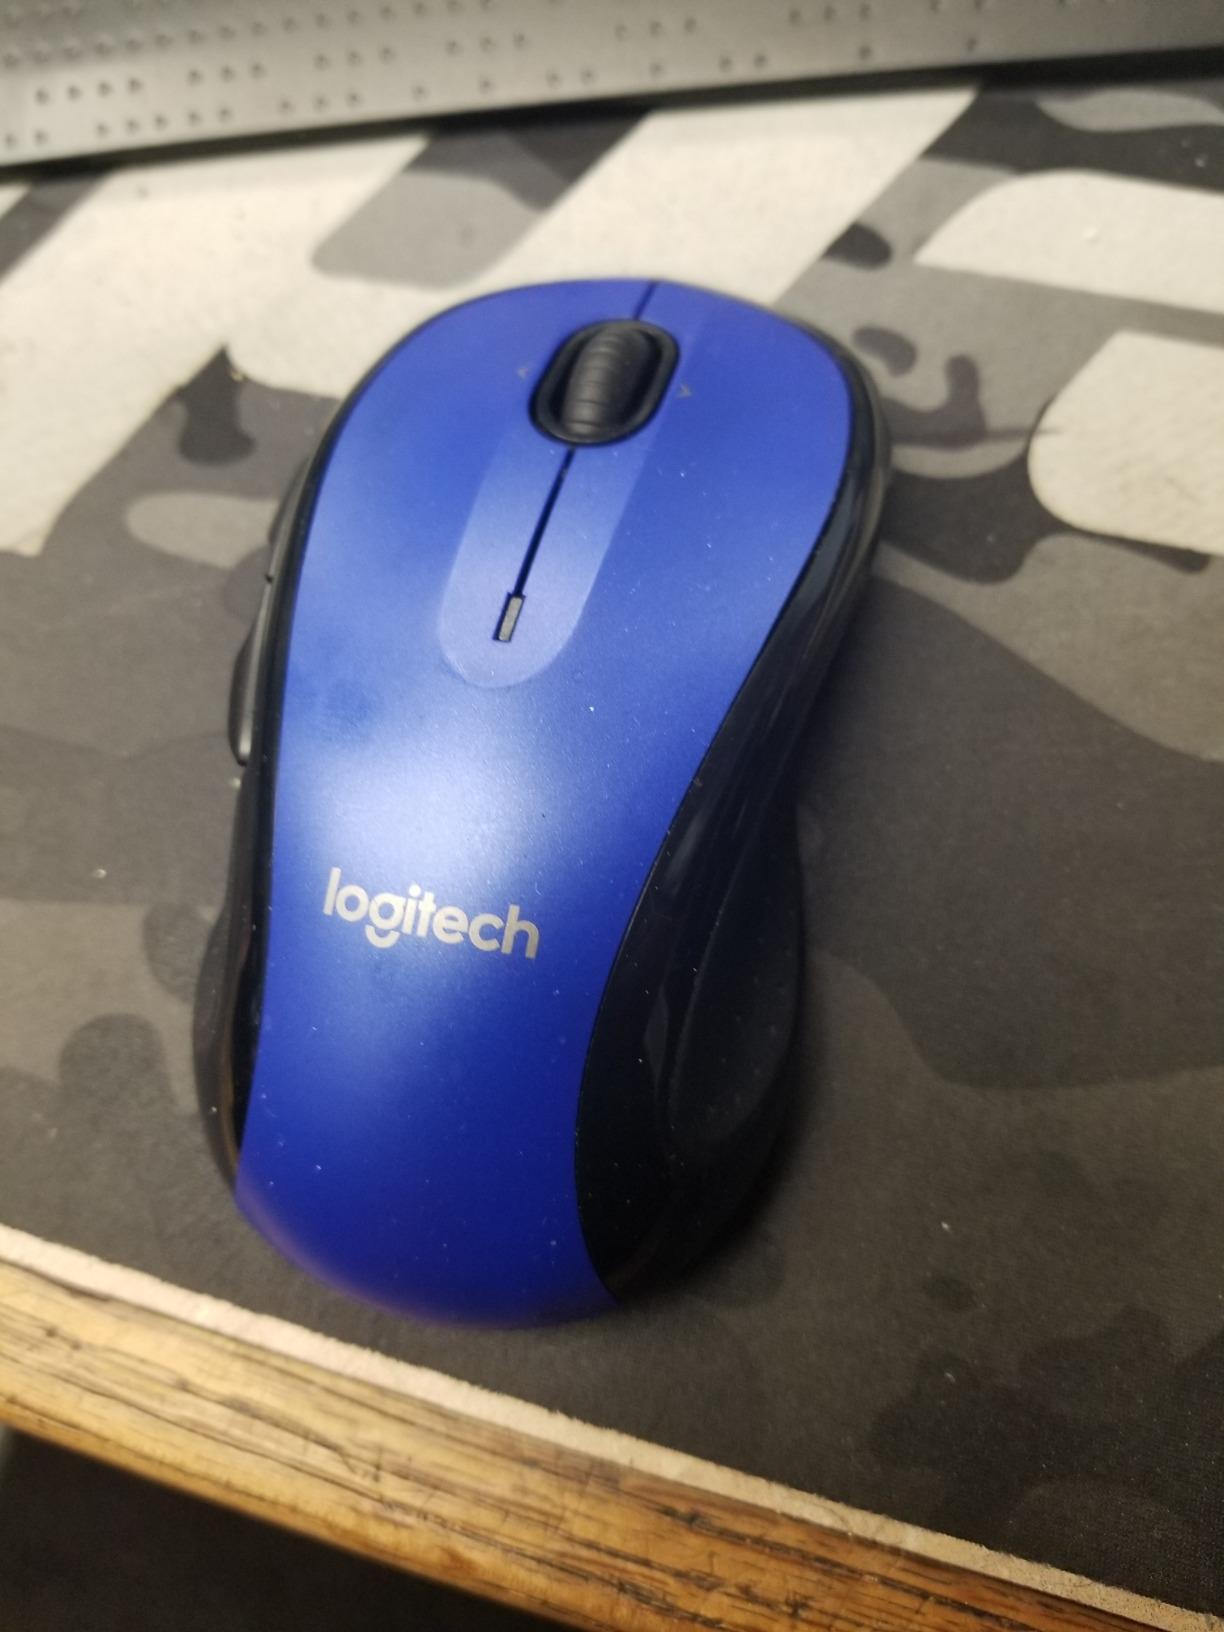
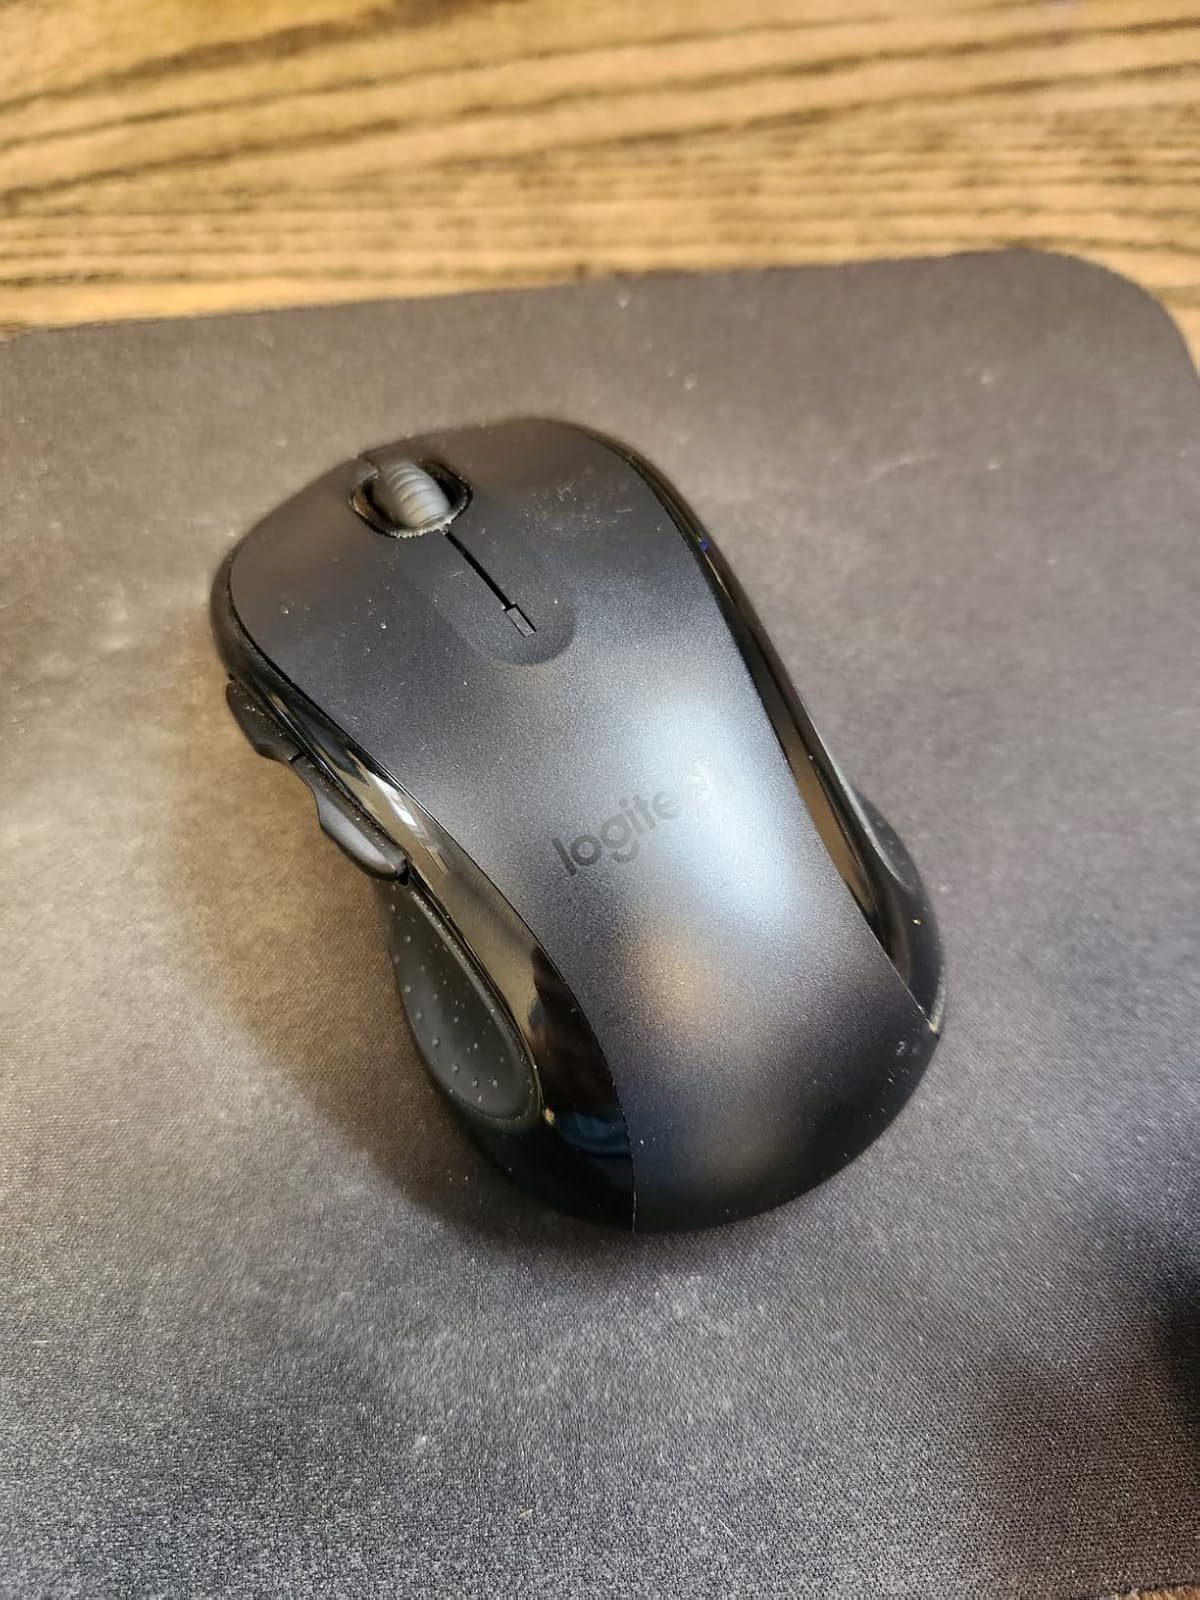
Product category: mouse
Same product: no